Anne Boleyn

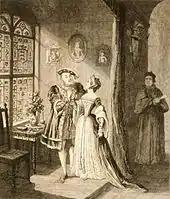
Henry's reconciliation with Anne Boleyn, by George Cruikshank, 19th century

As Clement was at that time a prisoner of Charles V, the Holy Roman Emperor, as a result of the Sack of Rome in May 1527, Knight had some difficulty obtaining access. In the end he had to return with a conditional dispensation, which Wolsey insisted was technically insufficient. Henry then had no choice but to put his great matter into Wolsey's hands, who did all he could to secure a decision in Henry's favour, even going so far as to convene an ecclesiastical court in England, with a special emissary, Lorenzo Campeggio, from Clement to decide the matter. But Clement had not empowered his deputy to make a decision. He was still CharlesV's hostage, and CharlesV was loyal to his aunt Catherine. The Pope forbade Henry to contract a new marriage until a decision was reached in Rome, not in England. Convinced that Wolsey's loyalties lay with the Pope, not England, Anne, as well as Wolsey's many enemies, ensured his dismissal from public office in 1529. Cavendish, Wolsey's chamberlain, records that the servants who waited on the King and Anne at dinner in 1529 in Grafton heard her say that the dishonour Wolsey had brought upon the realm would have cost any other Englishman his head. Henry replied, "Why then I perceive ... you are not the Cardinal's friend.". Henry finally agreed to Wolsey's arrest on grounds of "praemunire". Had it not been for his death from illness in 1530, Wolsey might have been executed for treason. In 1531 (two years before Henry's marriage to Anne), Catherine was banished from court and her rooms given to Anne.